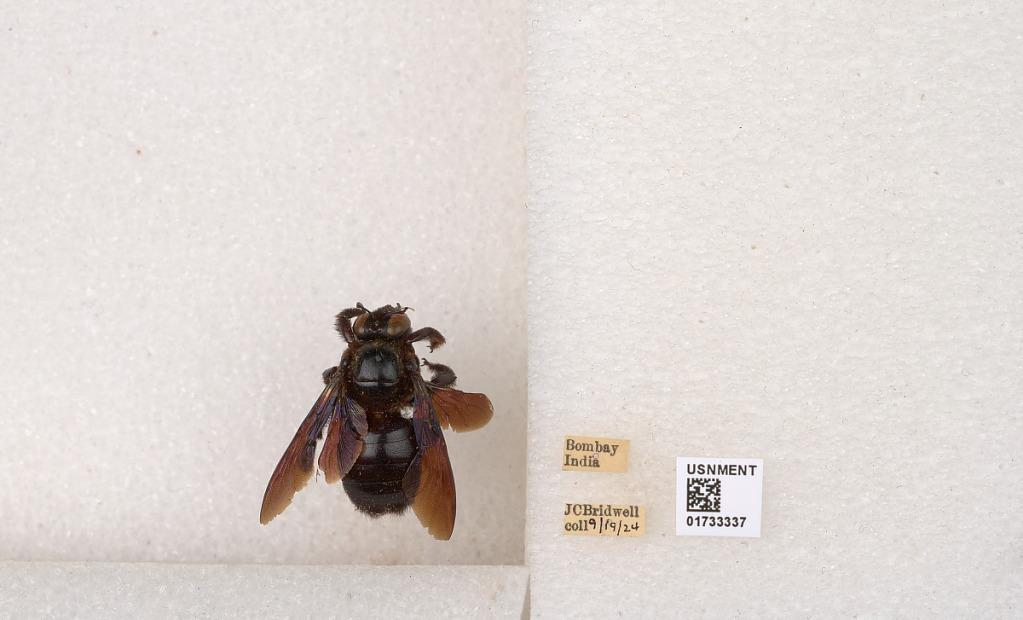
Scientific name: Xylocopa (Ctenoxylocopa) fenestrata (Fabricius)
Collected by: J. Bridwell
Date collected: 1924-9-19
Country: India
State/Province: Maharashtra
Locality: Bombay